Berry Pomeroy Castle

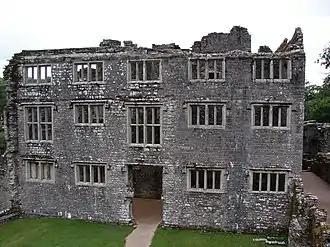
The shell of the early Seymour house

In 1547 Edward Seymour, 1st Duke of Somerset, Lord Protector to the young King Edward VI, bought the castle from Sir Thomas Pomeroy. He bought many other properties at around this time, and may never have visited Berry Pomeroy. He fell out of favour with the court and was beheaded on a charge of treason in 1552, upon which all his lands were forfeit to the Crown. It was not until 1558, after complex property dealings, that his son by his first marriage, Lord Edward Seymour, gained title to the castle. He became a considerable landowner, High Sheriff of Devon in 1583 and a Justice of the Peace in 1591. Between 1560 and 1580 he removed the earlier Pomeroy buildings inside the castle walls and erected a new four-storey house in the fashionable style of the period at the north end of the courtyard, the shell of which survives mostly to its original height.